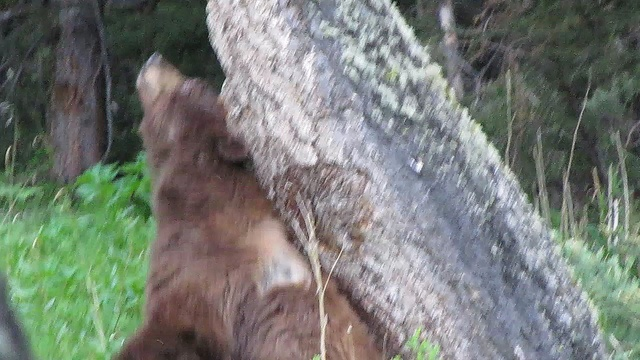
A brown bear standing next to a tree.
A bear with his back against the bark of a tree.
Bear leaning back against tree rubbing its back against it
A bear is rubbing it's back on a slanted tree.
A large brown bear scratching himself against a tree.